Josiah Gilbert Holland

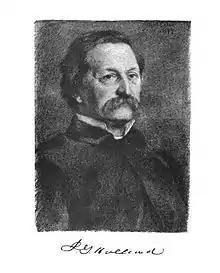
Josiah Gilbert Holland

In April 1849, Holland and his wife returned to Western Massachusetts. His mother-in-law was dying and his wife went to care for her. The following month he was offered $40 a month as assistant editor of "The Springfield Daily Republican," where he began working with the younger, formidable and charming owner—the journalist and editor Samuel Bowles.